Mini Metro (video game)

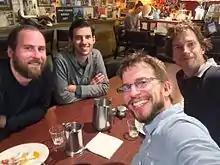
The members of the original "Mini Metro" development team

In September 2013, the first playable alpha version of "Mini Metro" was released. They decided to keep the web version of the game freely available, at least until the release of the final game. The developers also submitted "Mini Metro" on Steam Greenlight, a community voting system that allows games to be released on the digital distribution service Steam. They initially intended on releasing the final version of the game by the end of 2013, however development took far longer than they had expected despite the game's limited scope. A graphical overhaul, issues within the game's balance, and scheduling someone to work on the game's audio contributed to its delay. In August 2014, they decided to release an in-development version of the game commercially through Steam Early Access. They felt that the early access model was suitable for "Mini Metro" because the game was designed to have replay value and there was no fixed narrative to be spoiled. They continually released new builds of the game based on the community's feedback. The early access release provided them with funds to work full-time on the game. Peter Curry had been working on "Mini Metro" full-time since March 2014, and his brother Robert started working full-time in November 2014. Originally "Mini Metro" was being built for mobile platforms, however they shifted their focus to desktop PCs because of the ability to release their game in the early access state.